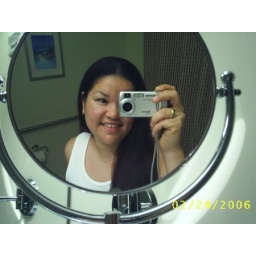
makeup mirror in the bathroom part two